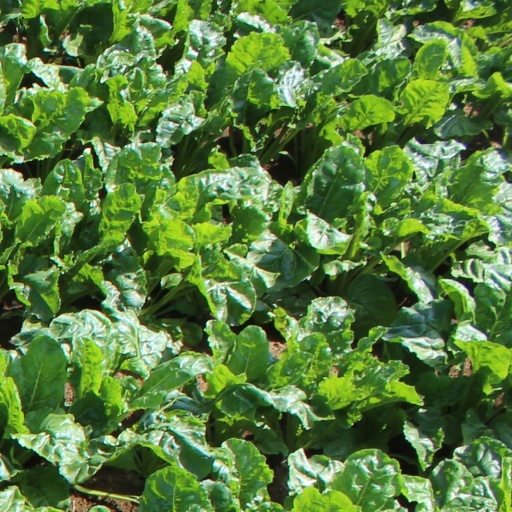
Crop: sugar beet